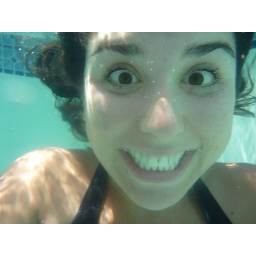
cute surprised girl under water